Automotive industry by country

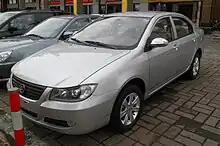
The Chinese Lifan 620 is also assembled in Azerbaijan.

Ganja Auto Plant is an auto assembly plant situated in the Ganja city in Azerbaijan. The factory was founded in 1986 for a production run of 30,000 "GAZelle" vans according to the project brief.